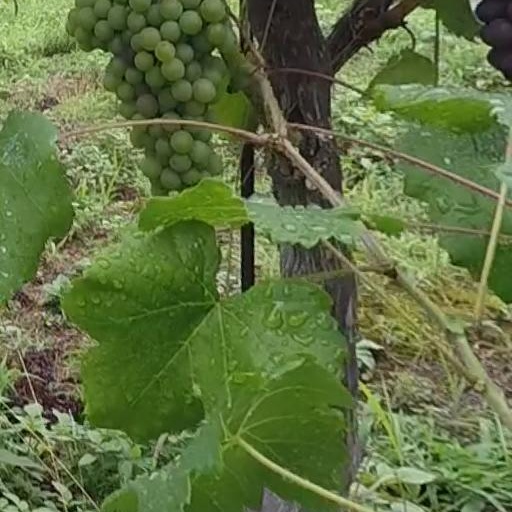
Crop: grape